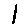
Label: 1